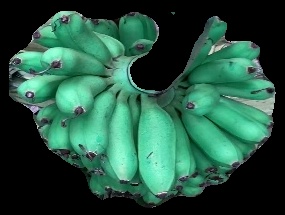
Variety: rasbale
Grade: grade1